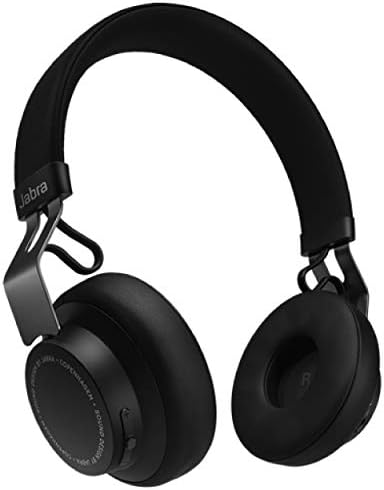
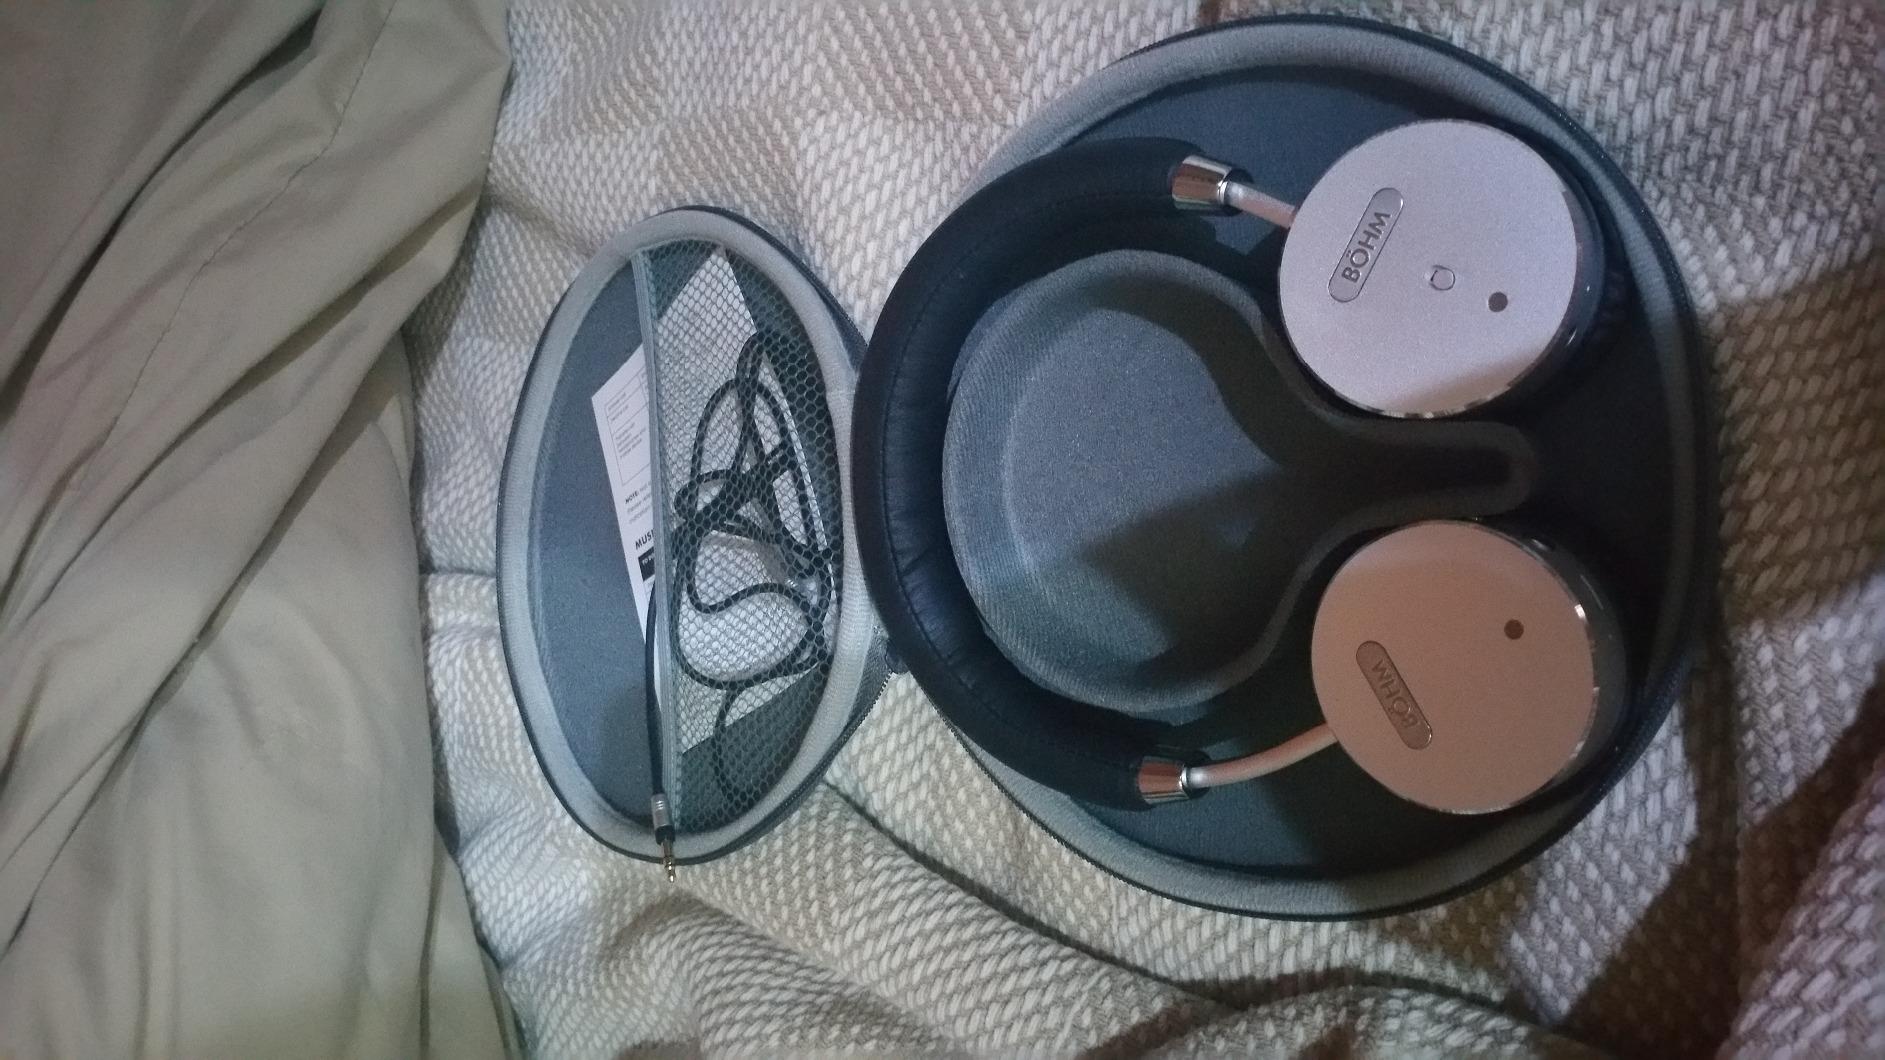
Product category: headphones
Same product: no